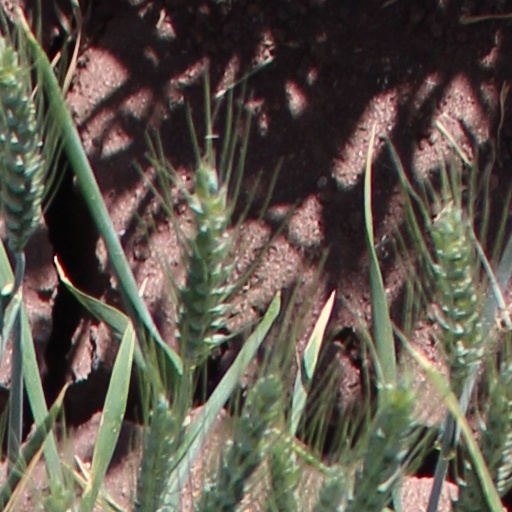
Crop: wheat